Jun Ushiroku

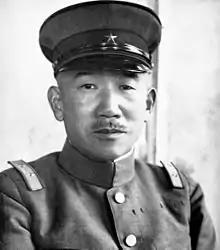
General Jun Ushiroku

Born in what is now part of the city of Nantan, Kyoto prefecture, as the fourth son of a farmer, Ushiroku attended military preparatory schools in Osaka, and graduated from the 17th class of the Imperial Japanese Army Academy in 1905. He served in combat very briefly at the very end of the Russo-Japanese War as a junior lieutenant with the IJA 38th Infantry Regiment. He graduated from the 29th class of the Army Staff College in 1917. He served on staff of the Kwantung Army, staff of the IJA 3rd Division, staff of the IJA 5th Division, Railway Section of the Imperial Japanese Army General Staff, military attaché to Europe, and back with the Kwantung Army in Manchukuo, where he was assigned to the protection of the South Manchurian Railway. In August 1931, became Chief of Staff of the IJA 4th Division.